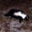
Label: skunk